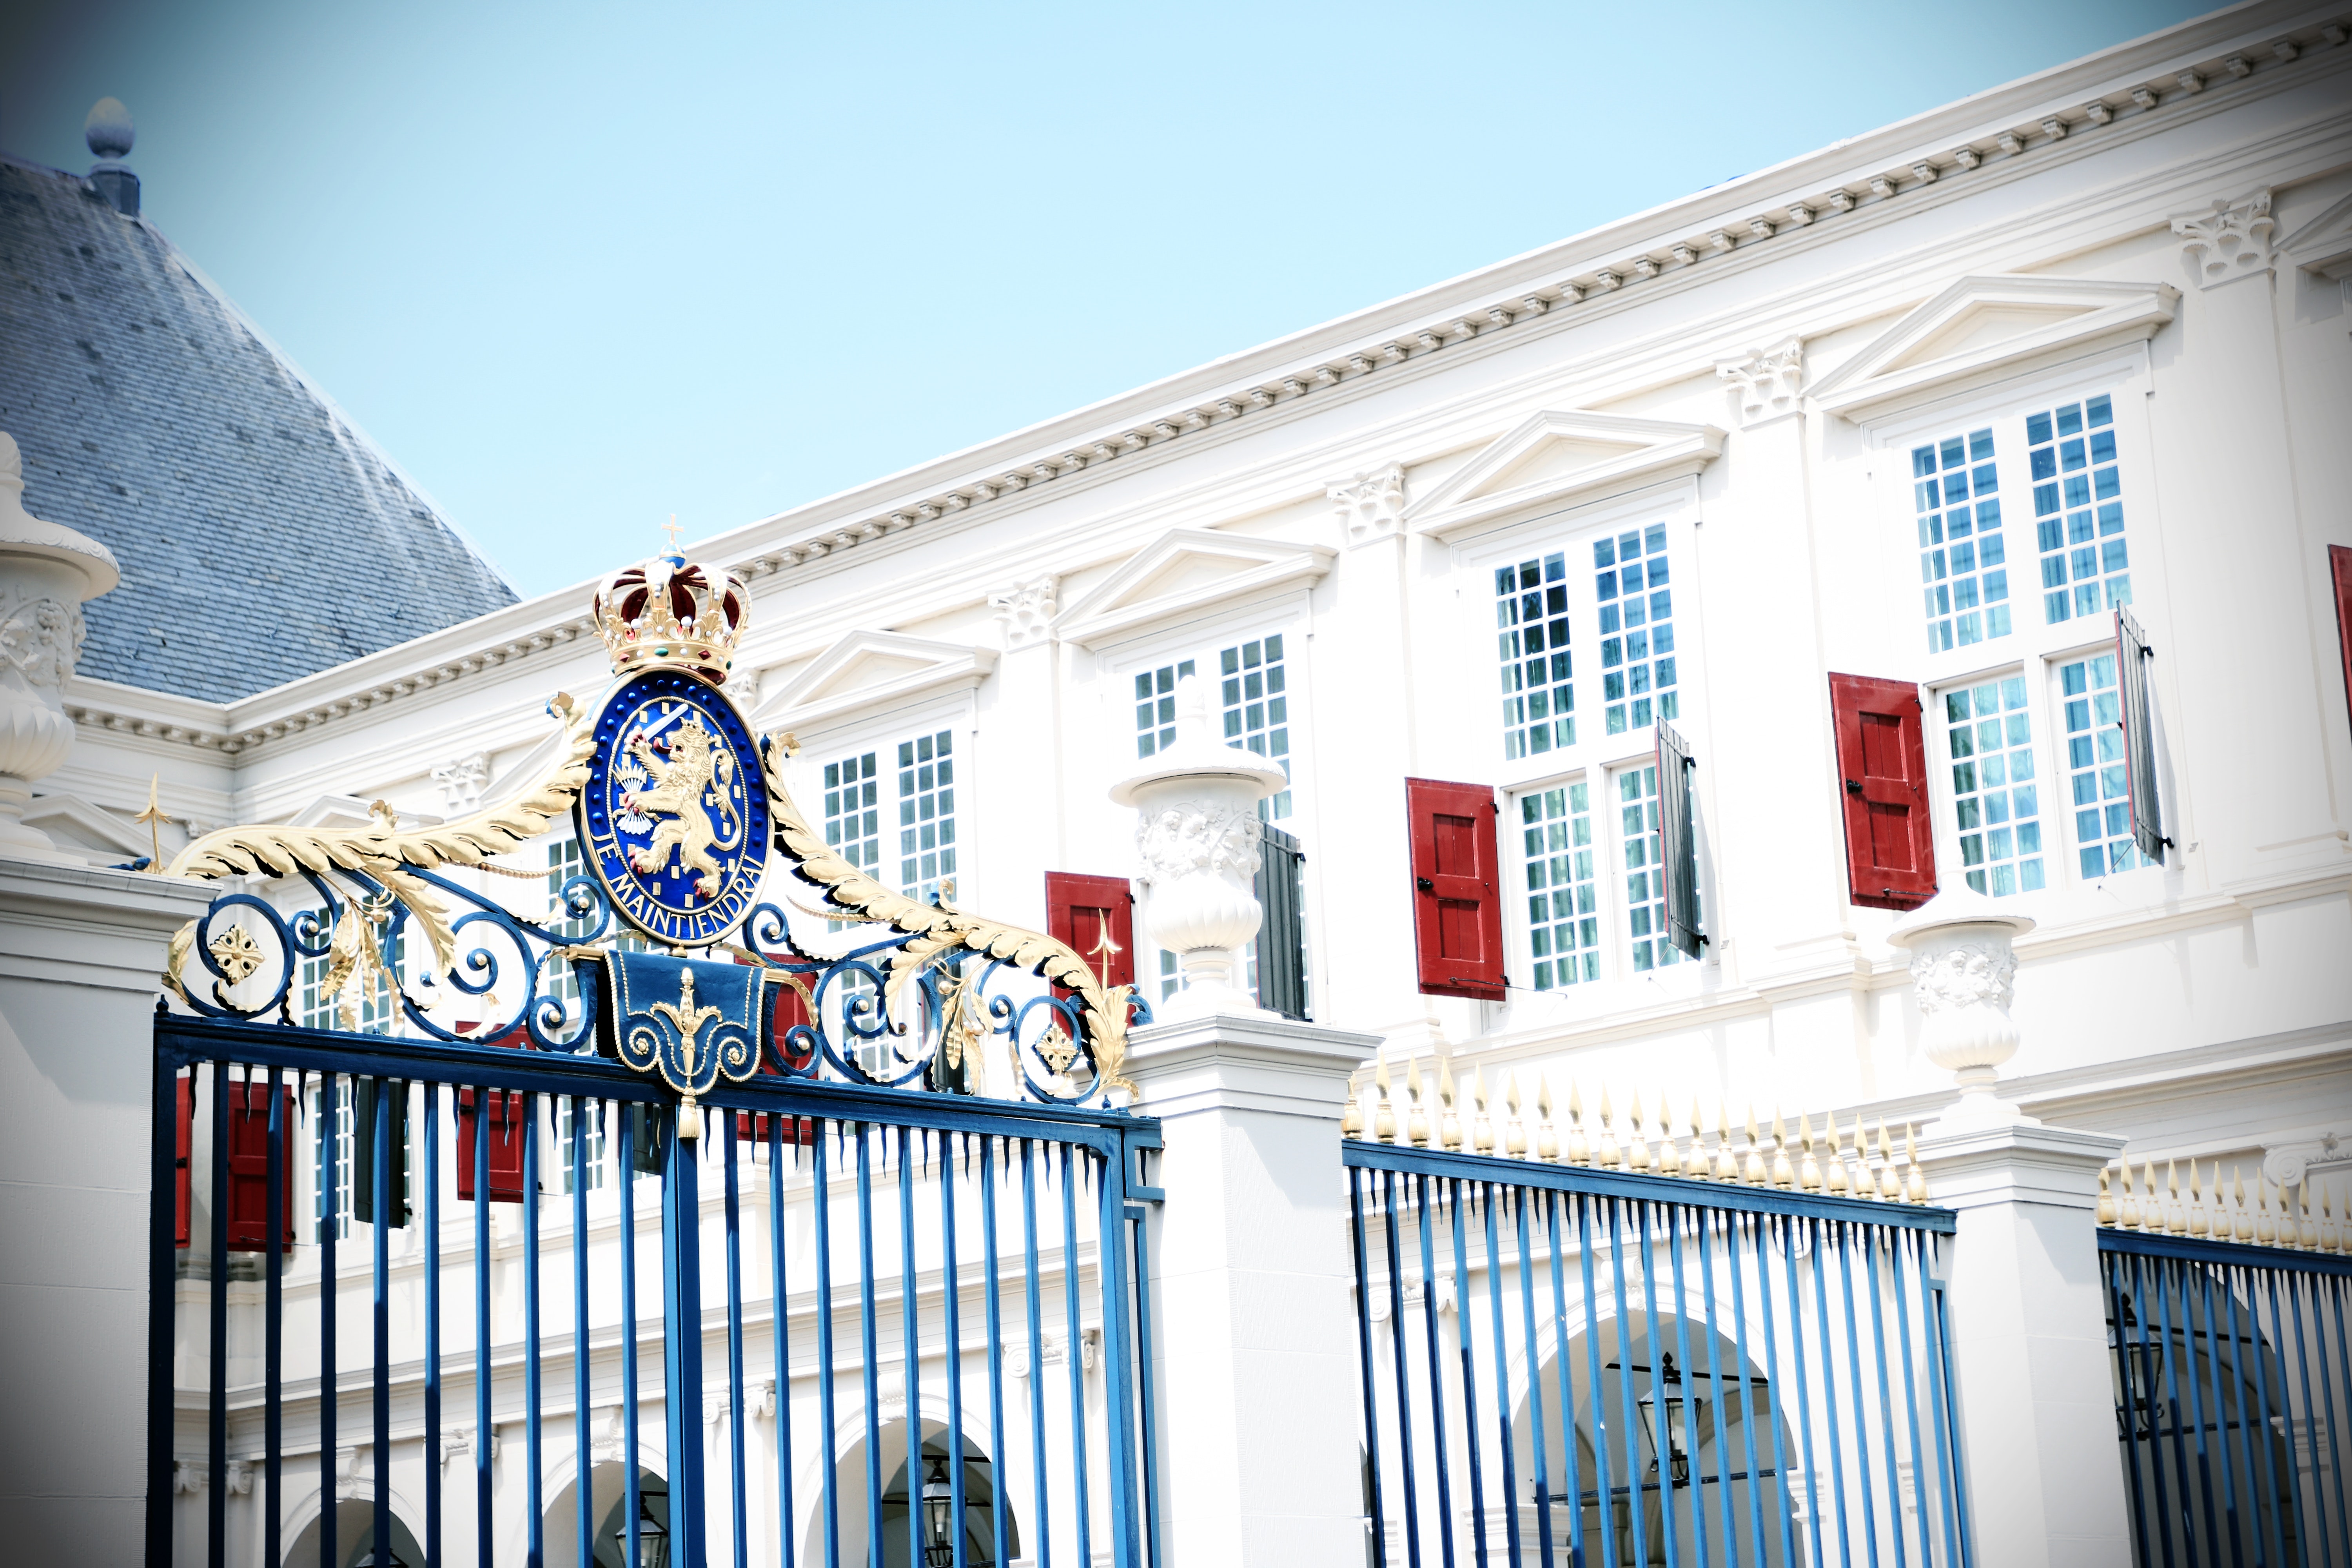
white, blue, building, architecture, iron, property, baluster, home, house, real estate, handrail, balcony, facade, mansion, classical architecture, metal, window, palace, estate, residential area, column